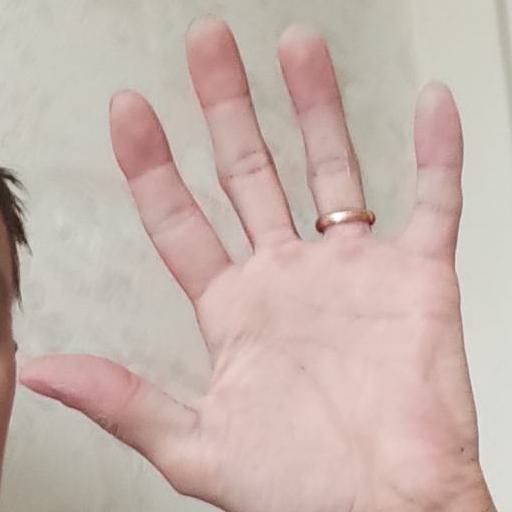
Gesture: palm